Murder at Monte Carlo

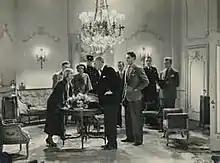

Murder at Monte Carlo is a British 1934 mystery crime thriller film directed by Ralph Ince and starring Errol Flynn, Eve Gray, Paul Graetz and Molly Lamont, the production was Flynn's debut film in a lead role in England. The film is currently missing from the BFI National Archive, and is listed as one of the British Film Institute's "75 Most Wanted" lost films.